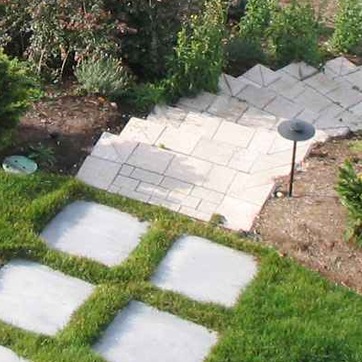
Material: stone